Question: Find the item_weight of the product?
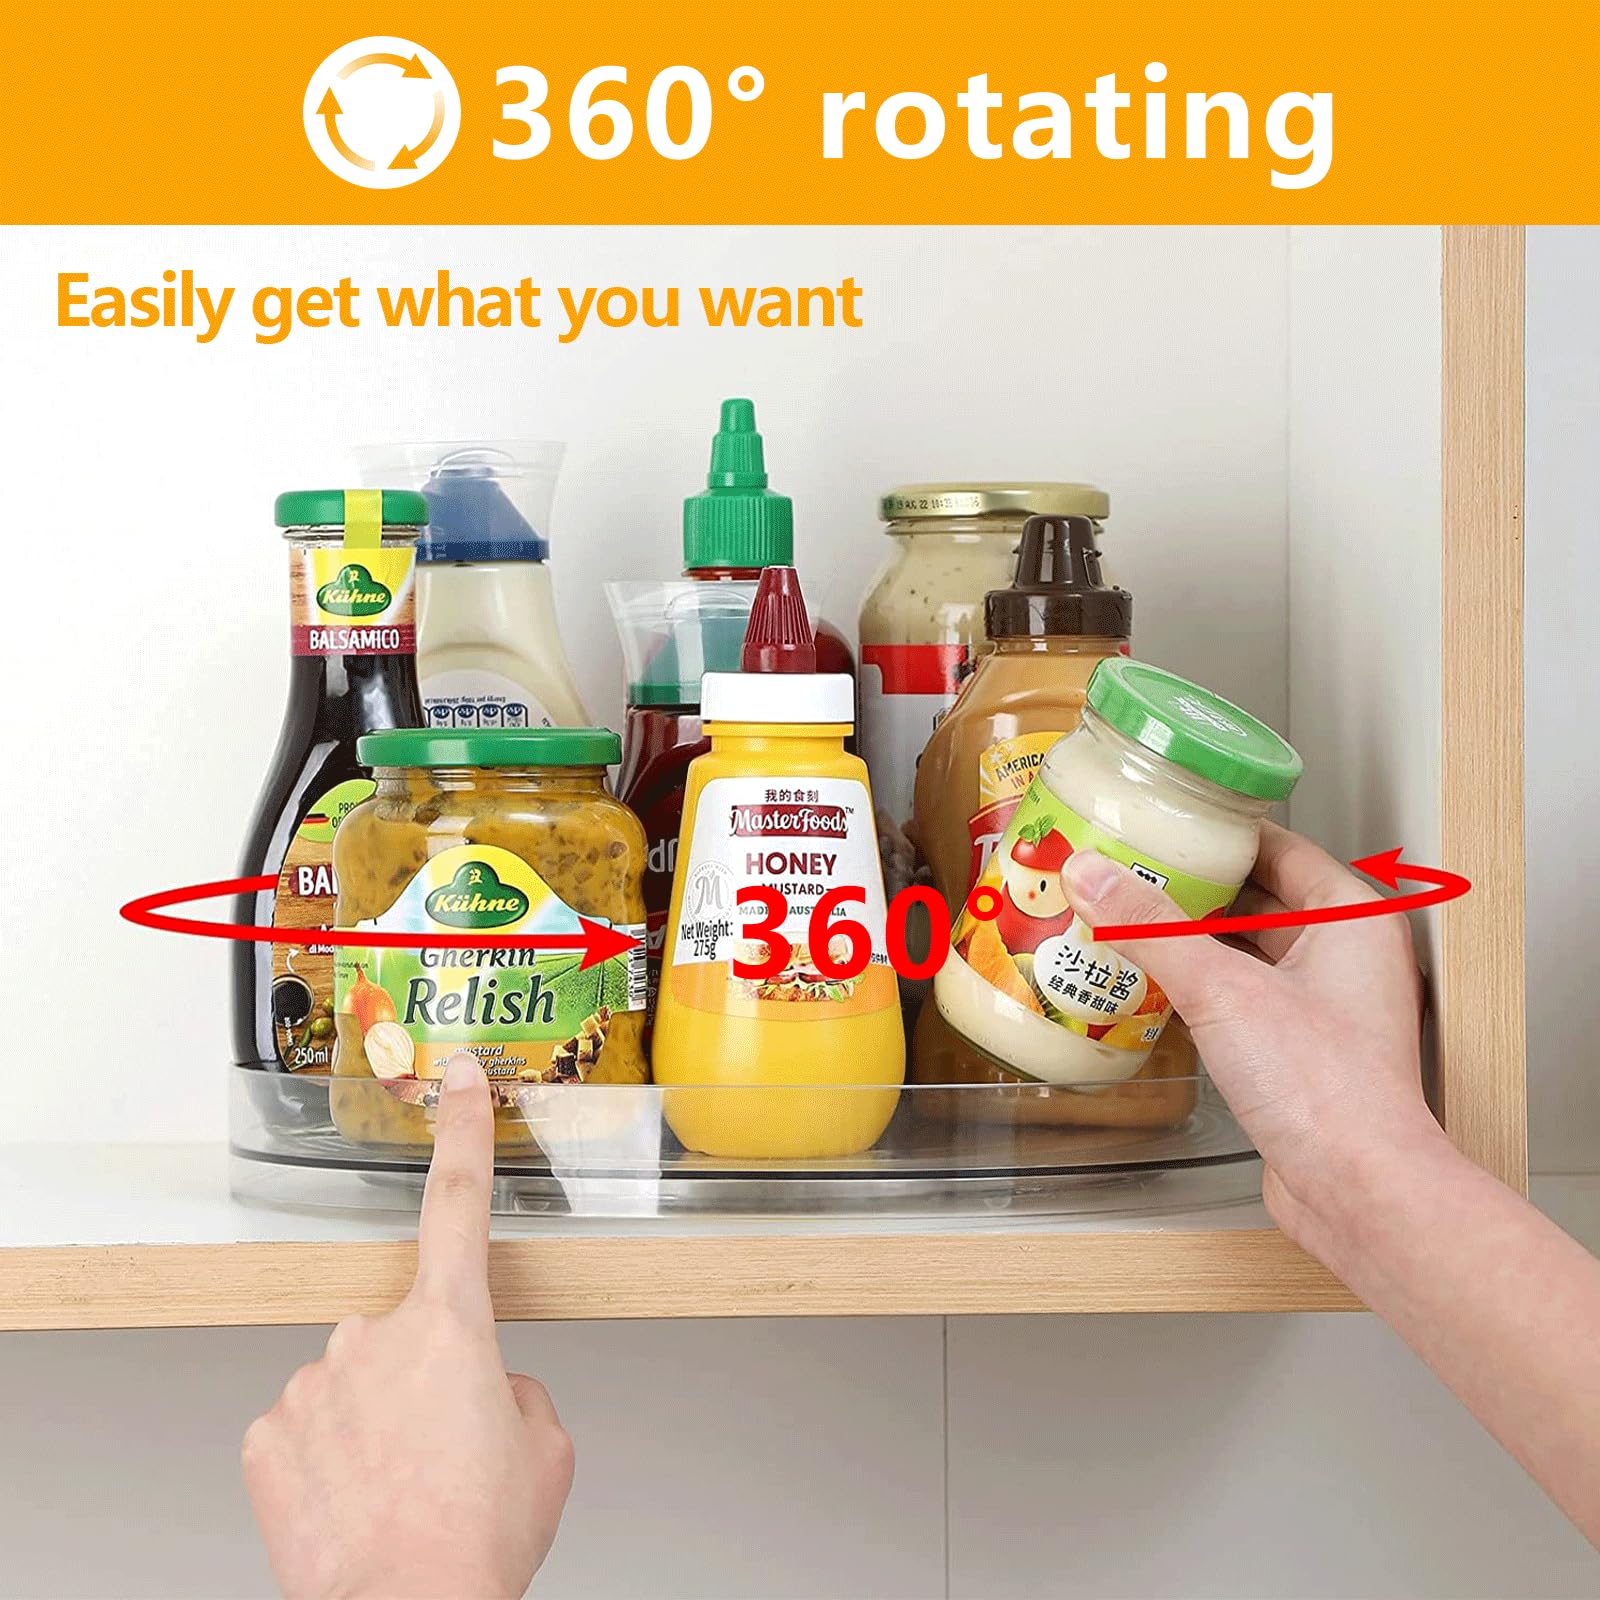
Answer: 275.0 gram